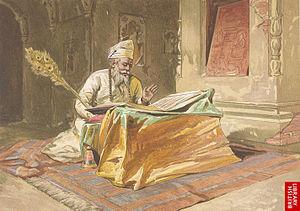
Le Rehat Maryada est le code de conduite sikh. Il définit la différence entre un sikh et un non-sikh. C'est en 1950 que le Sikh Rehat Maryada a été approuvé dans sa version officielle par les communautés sikhes du monde entier. Ce code a uniformisé les pratiques religieuses, et même s'il est encore débattu sur certains points, il sert de base pour la plupart des communautés. Étymologiquement Rahit vient du verbe en punjabi rahina qui se traduit par « vivre, rester »; maryada vient du sanskrit marya et de ada.